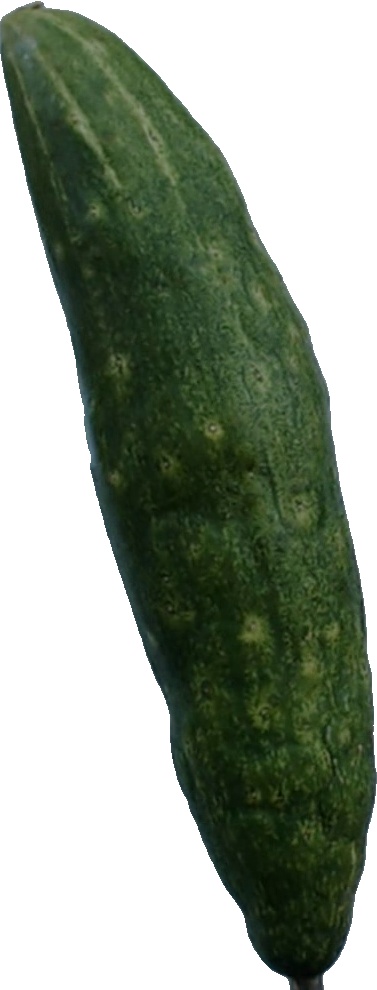
Label: cucumber_3